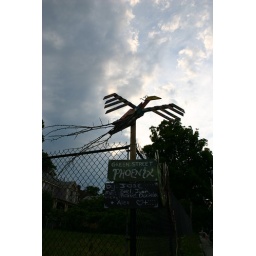
the green street phoenix, a phoenix near my house